Typhoon Ma-on (2004)

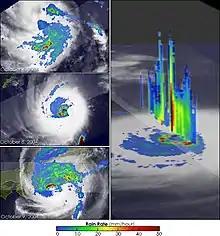
A series of satellite images from the Tropical Rainfall Measuring Mission satellite depicting the structural evolution of Typhoon Ma-on from October 3–9.

After losing a defined low-level circulation early on October 10, Ma-on's the remnant trough continued eastward across the North Pacific. More than a week later, by October 18, the storm moved over the Bering Sea and began to intensify rapidly as conditions favored bombogenesis of the baroclinic system. It is not certain whether this system was predominantly the remnants of Ma-on or another non-tropical system which had its origins near Norway and traversed Eurasia. Regardless of its dominant origin the storm moved across the central Aleutian Islands with a pressure of 978 mb (hPa; 28.88 inHg) on October 17 and doubled back to the west throughout the next day. As it moved over the Gulf of Anadyr, it quickly deepened to an exceptionally powerful 941 mb (hPa; 27.79 inHg). The intensification resulted from the influx of warm, moist air directly associated with the remnants of Ma-on combining with cold air from an upper-level low over the Russian Far East being entrained into the southeastern portion of the circulation. Winds up to typhoon-force occurred over a large swath of the Bering Sea and portions of western coastal Alaska. Situated west of Nome, Alaska, the powerful storm subsequently weakened and slowed on October 19. By October 20, the system filled to 980 mb (hPa; 28.95 inHg) low and reached a position west of Kotzebue, Alaska. Over the subsequent four days, the low meandered in the same general area and was last noted on October 24.